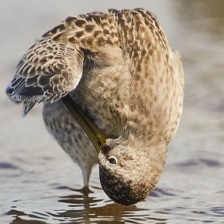
Species: SHORT BILLED DOWITCHER
Scientific name: LIMNODROMUS GRISEUS